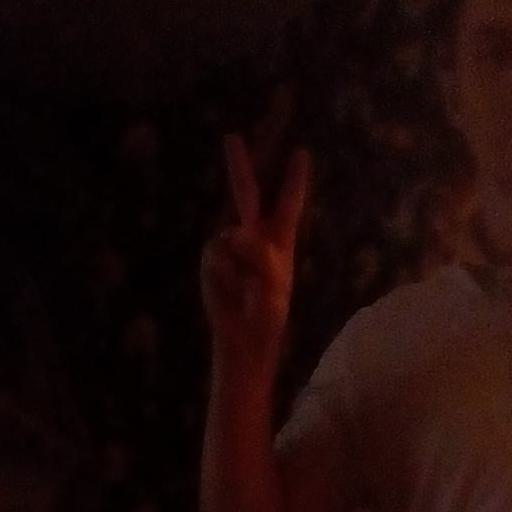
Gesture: peace